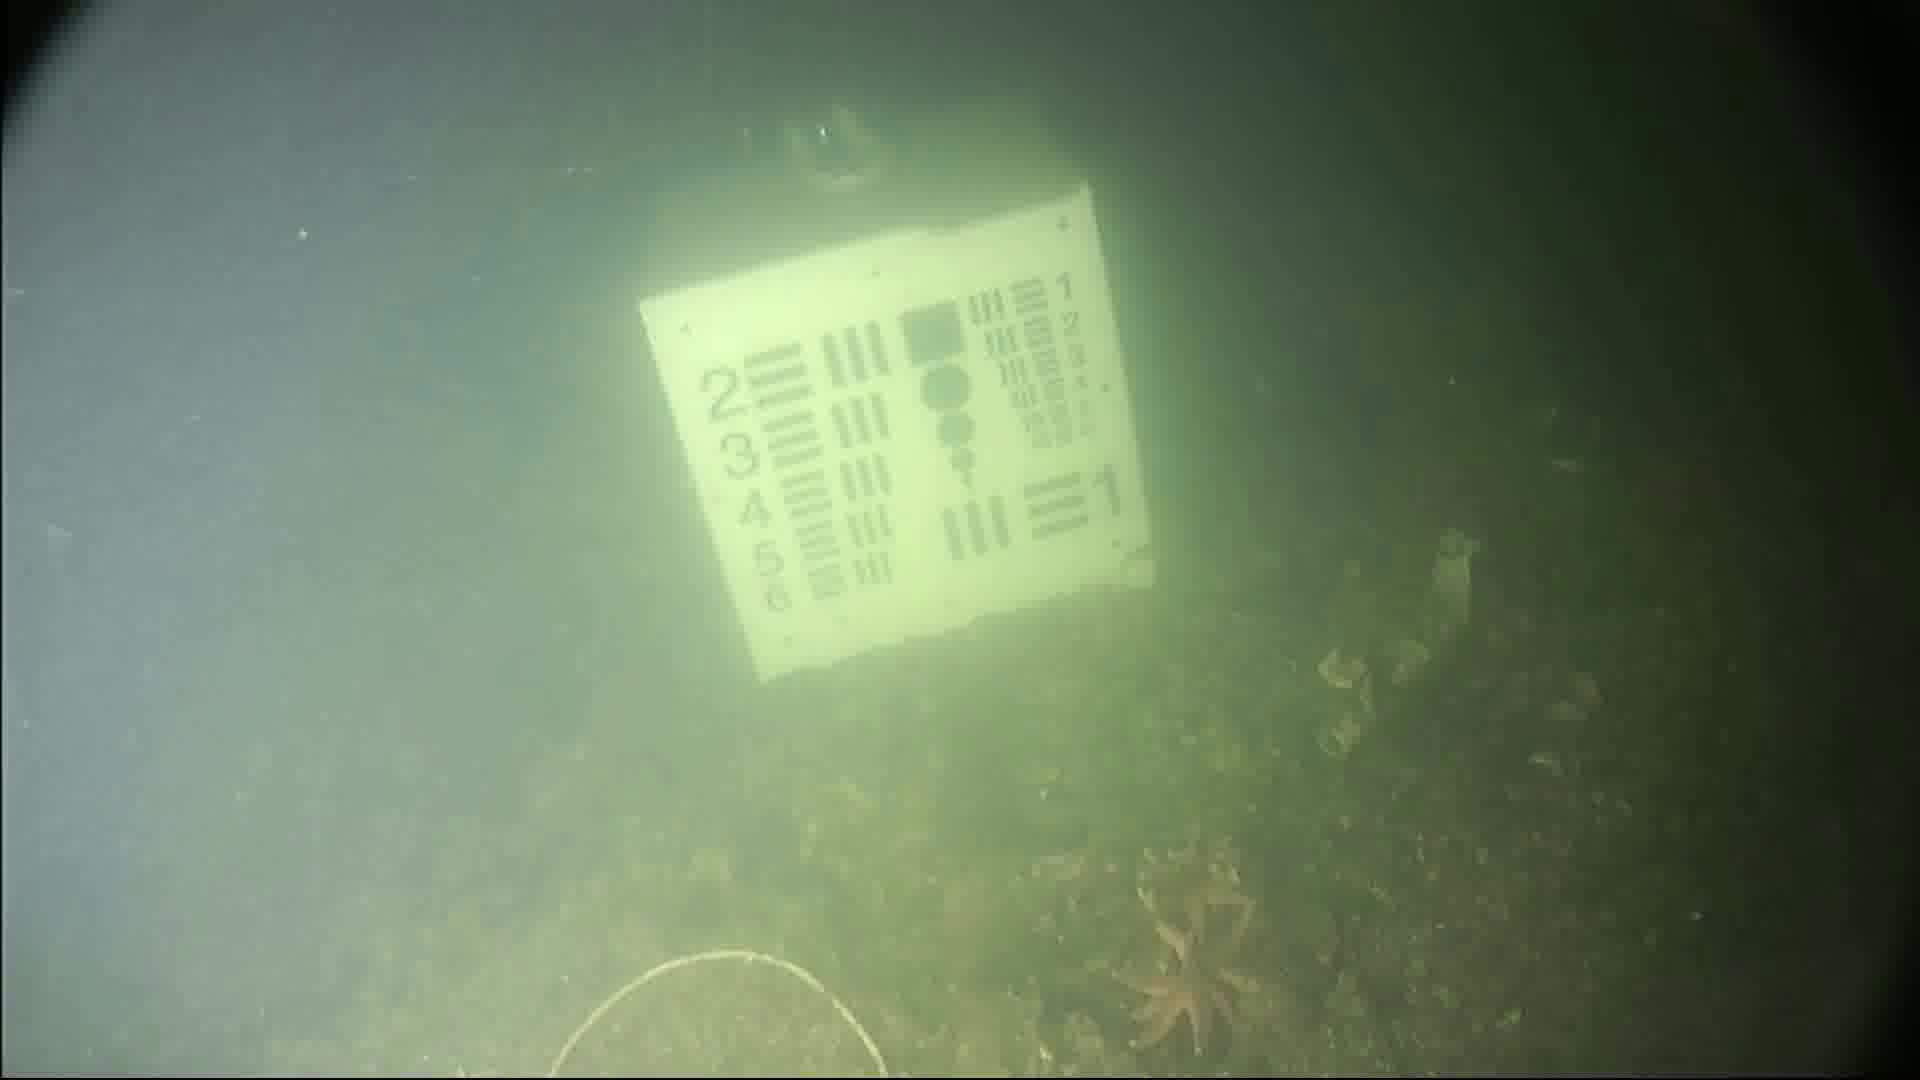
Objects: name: starfish